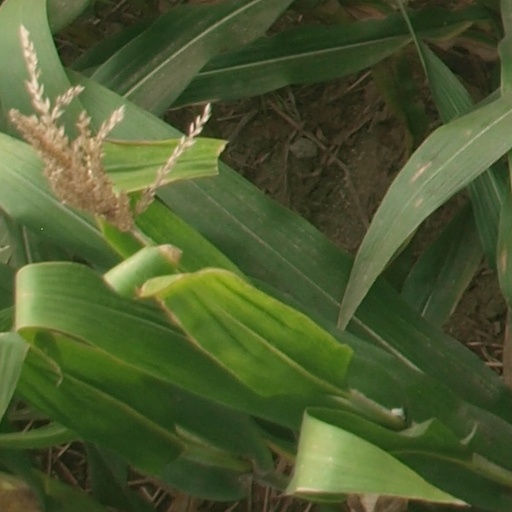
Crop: maize; corn